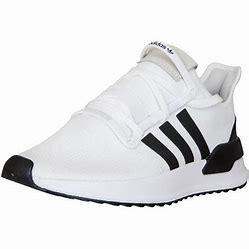
Brand: Adidas
Model: U_path Run